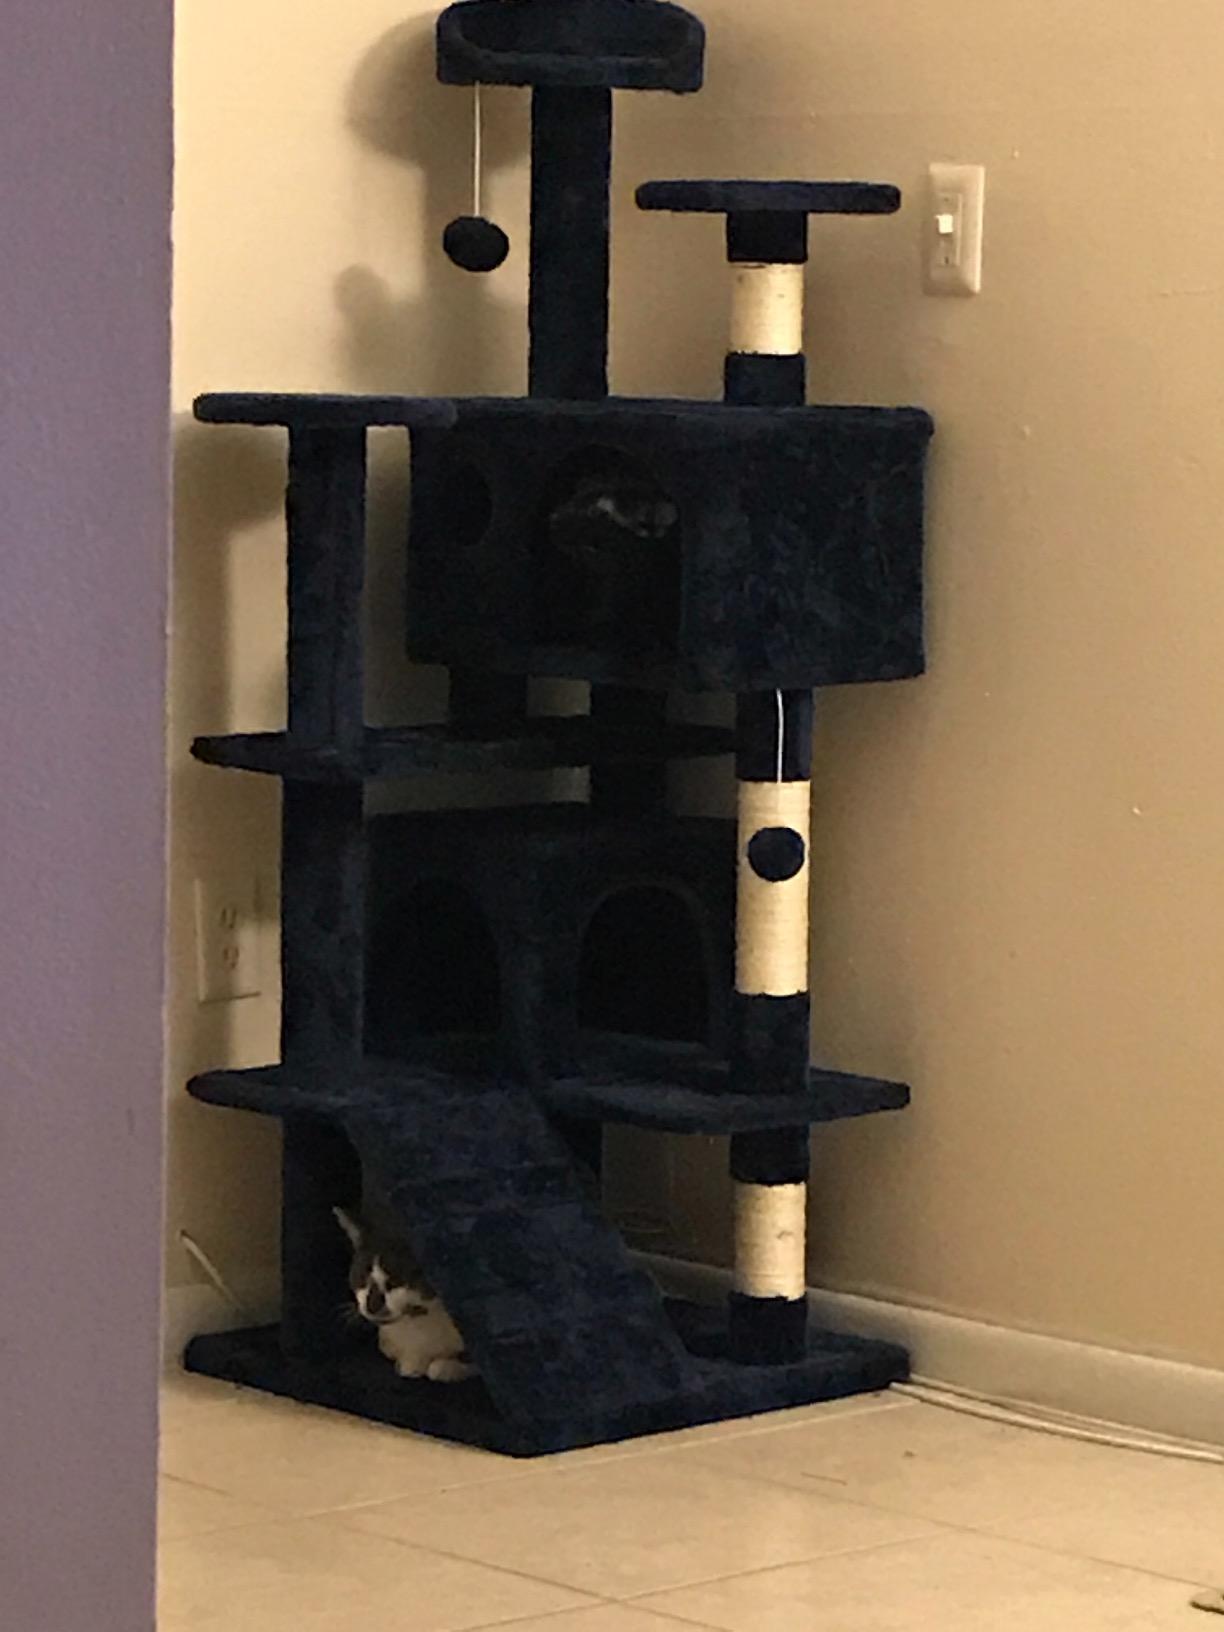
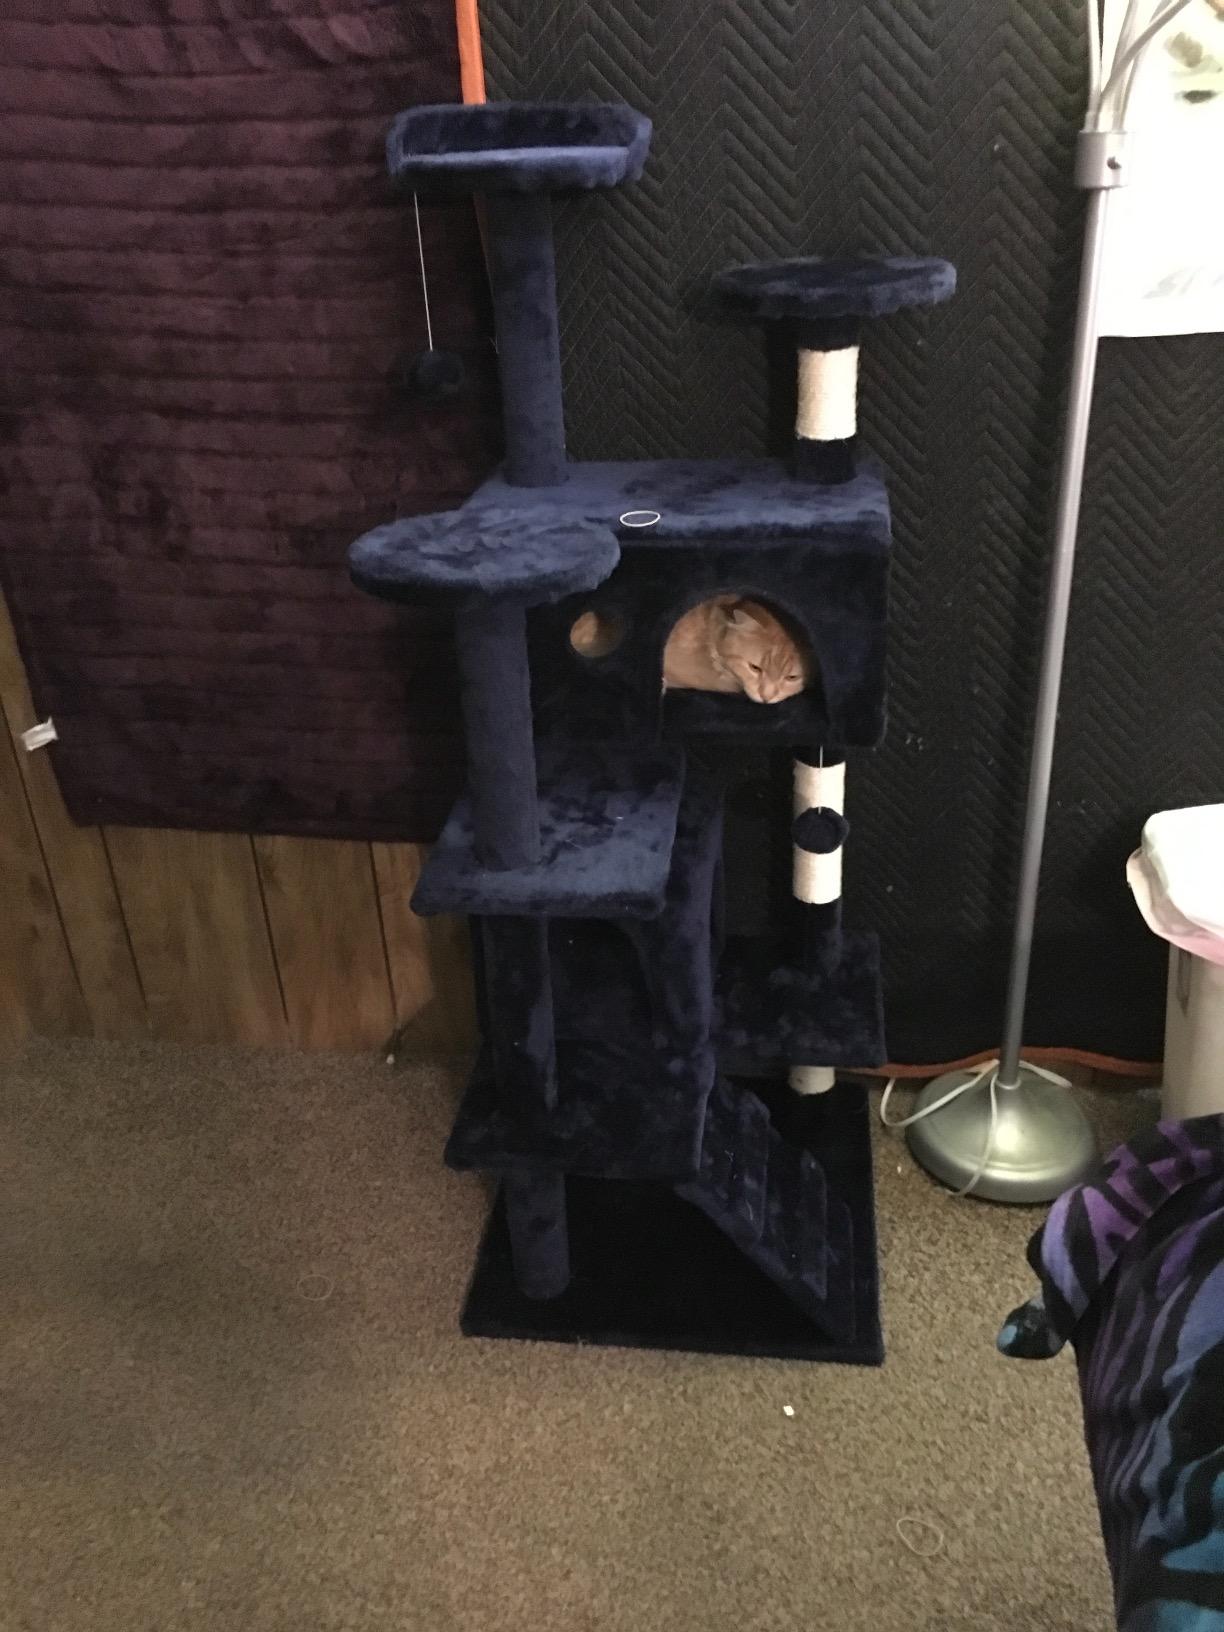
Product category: items_cat tree
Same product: yes